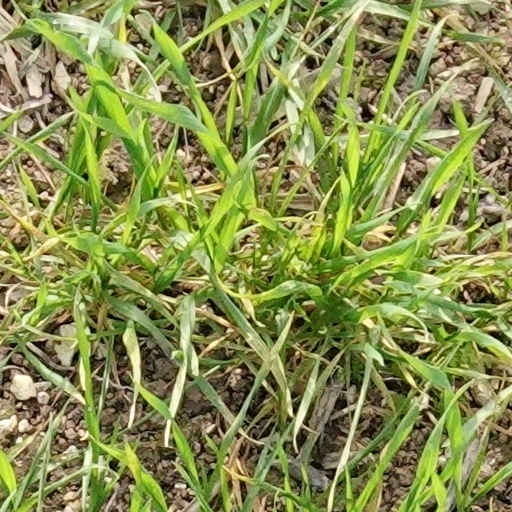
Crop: wheat